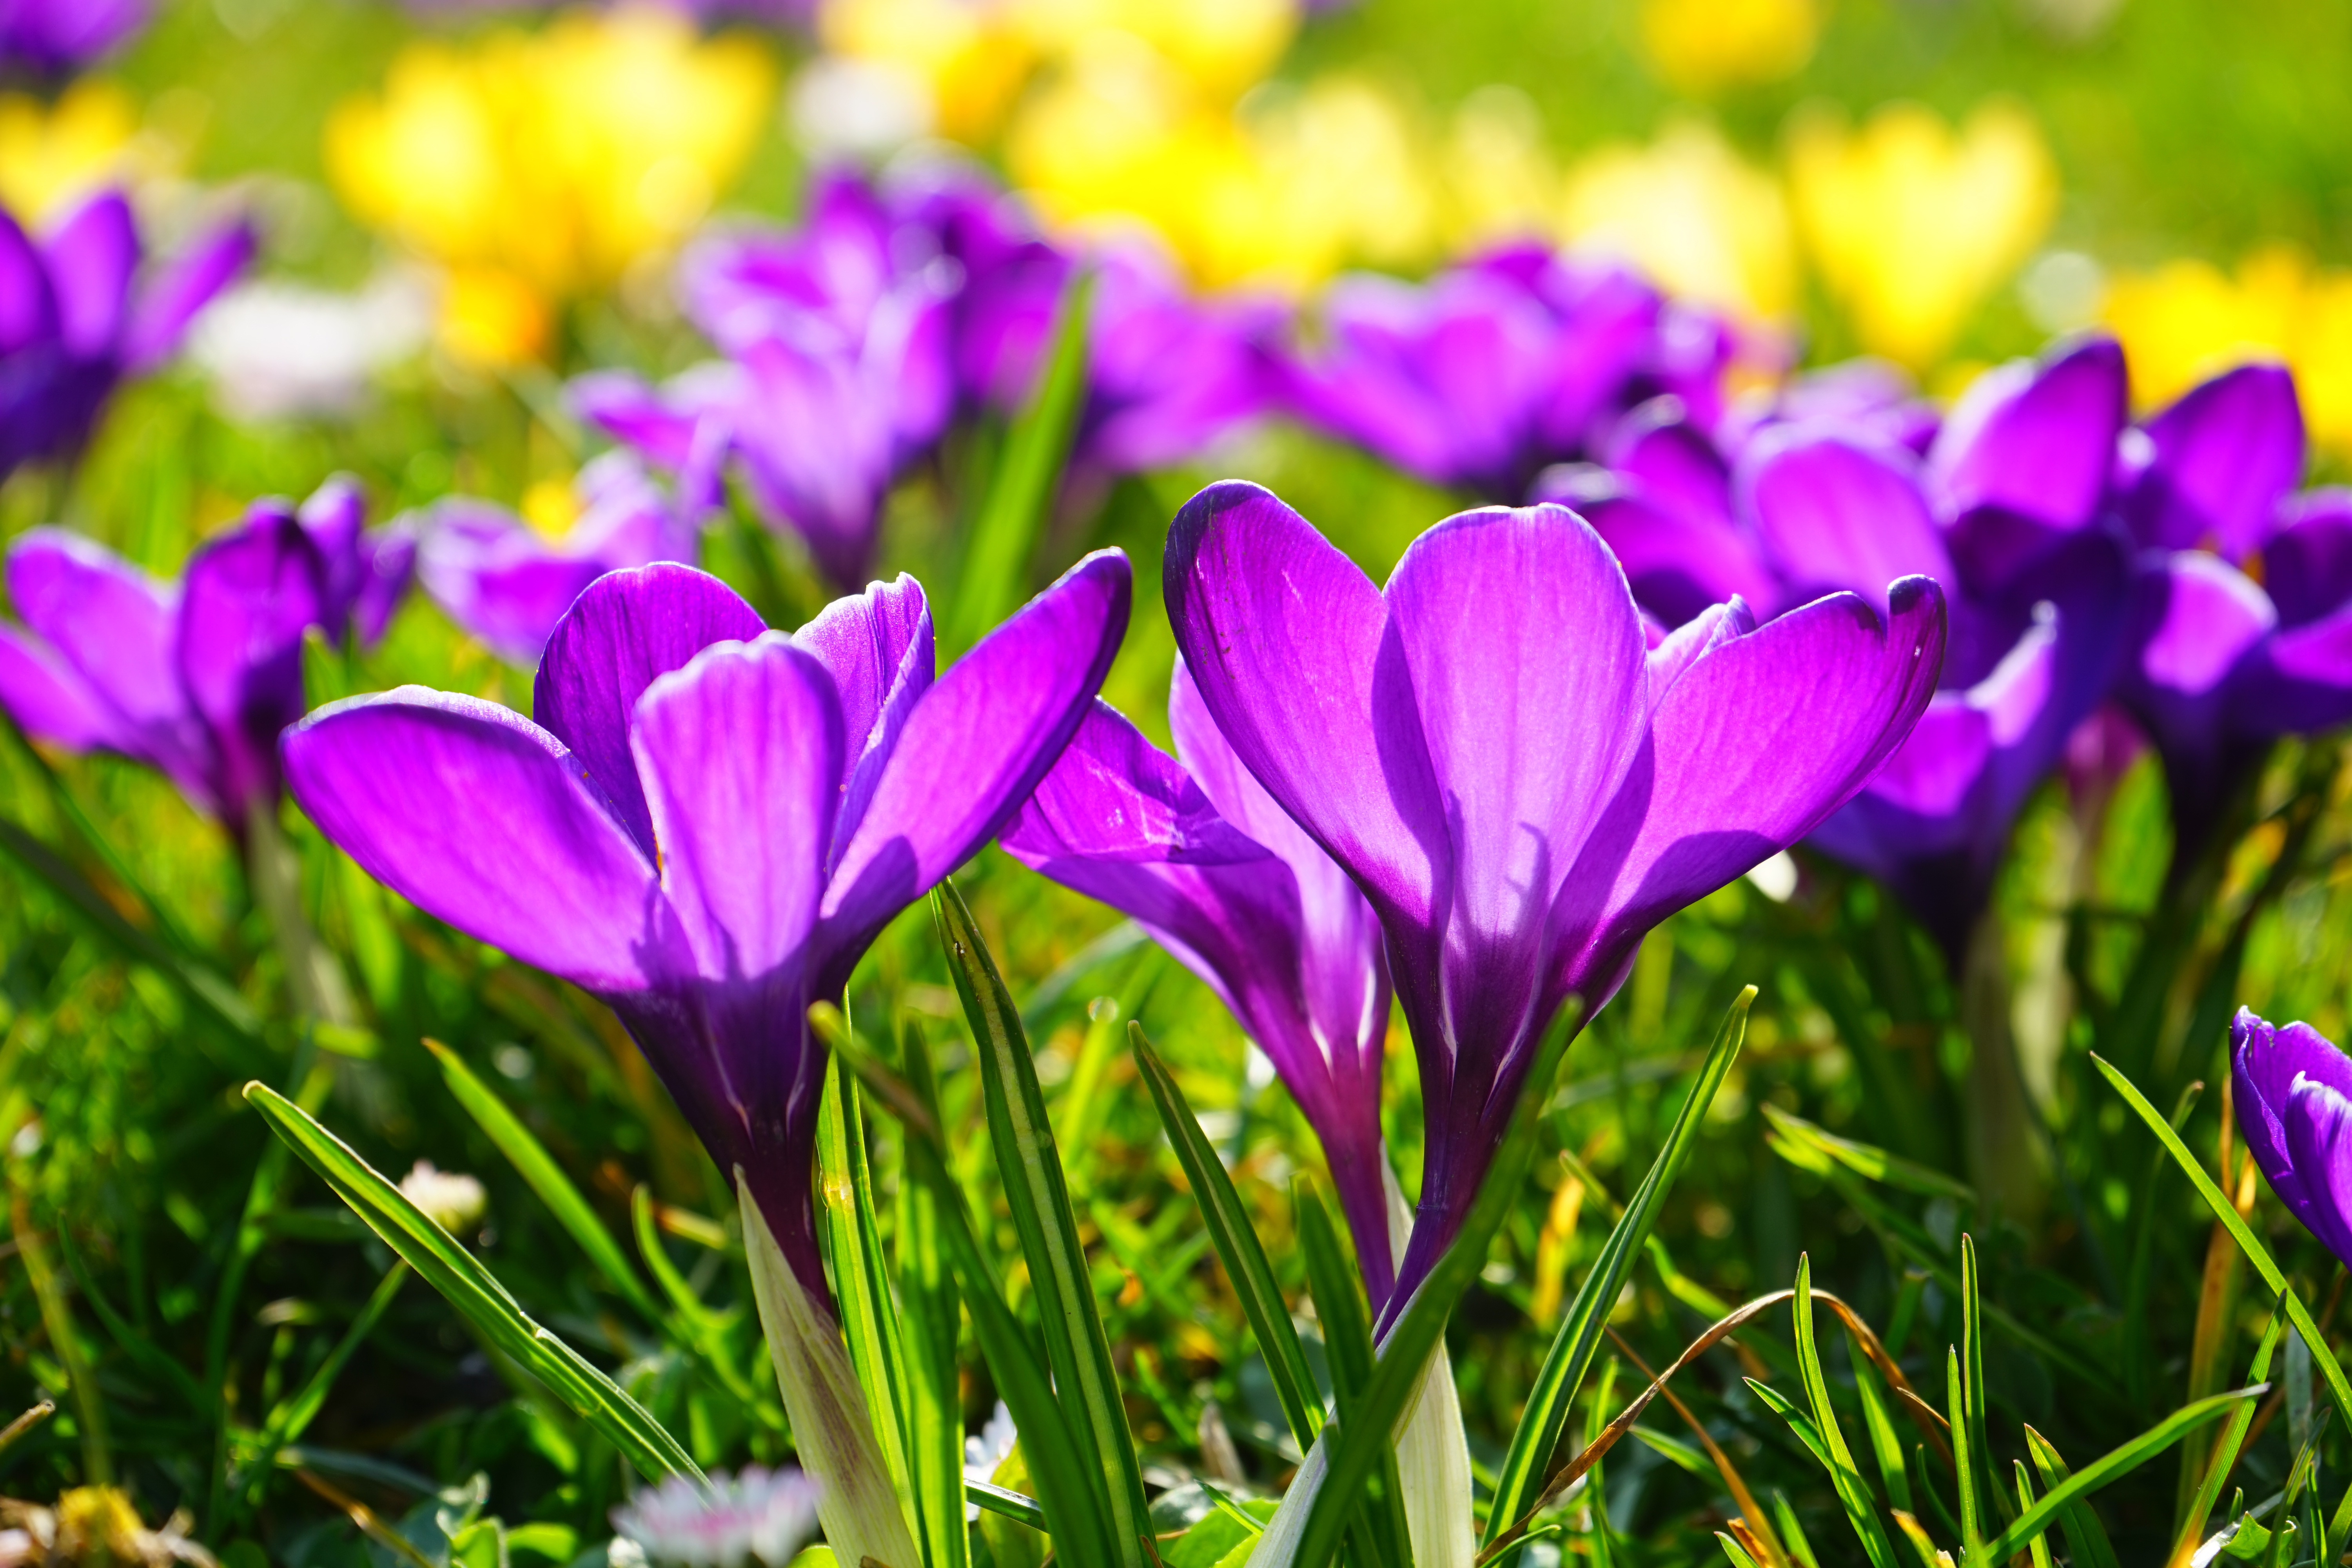
blossom, plant, field, meadow, flower, purple, petal, bloom, spring, botany, flora, wildflower, crocus, spring flower, macro photography, flowering plant, b hen, land plant, iris family